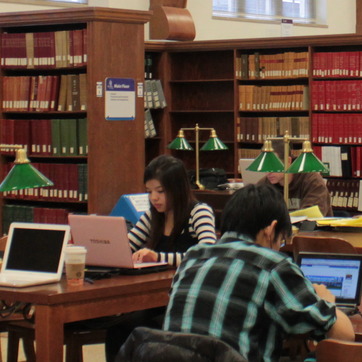
Material: hair